1899 Carrabelle hurricane

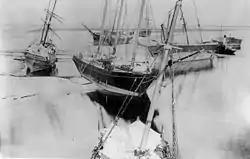
Ships wrecked at Dog Island in Florida

News reports indicate that a "violent" hurricane struck the Dominican Republic on July 28. Three large schooners were wrecked at Santo Domingo; only one crew member on the three vessels survived. "Great" damage was reported along coastal sections of the country, while a loss of telegraph service impacted most of interior areas.